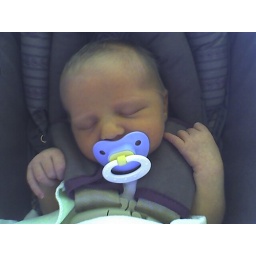
Asleep in car seat with binky 072806